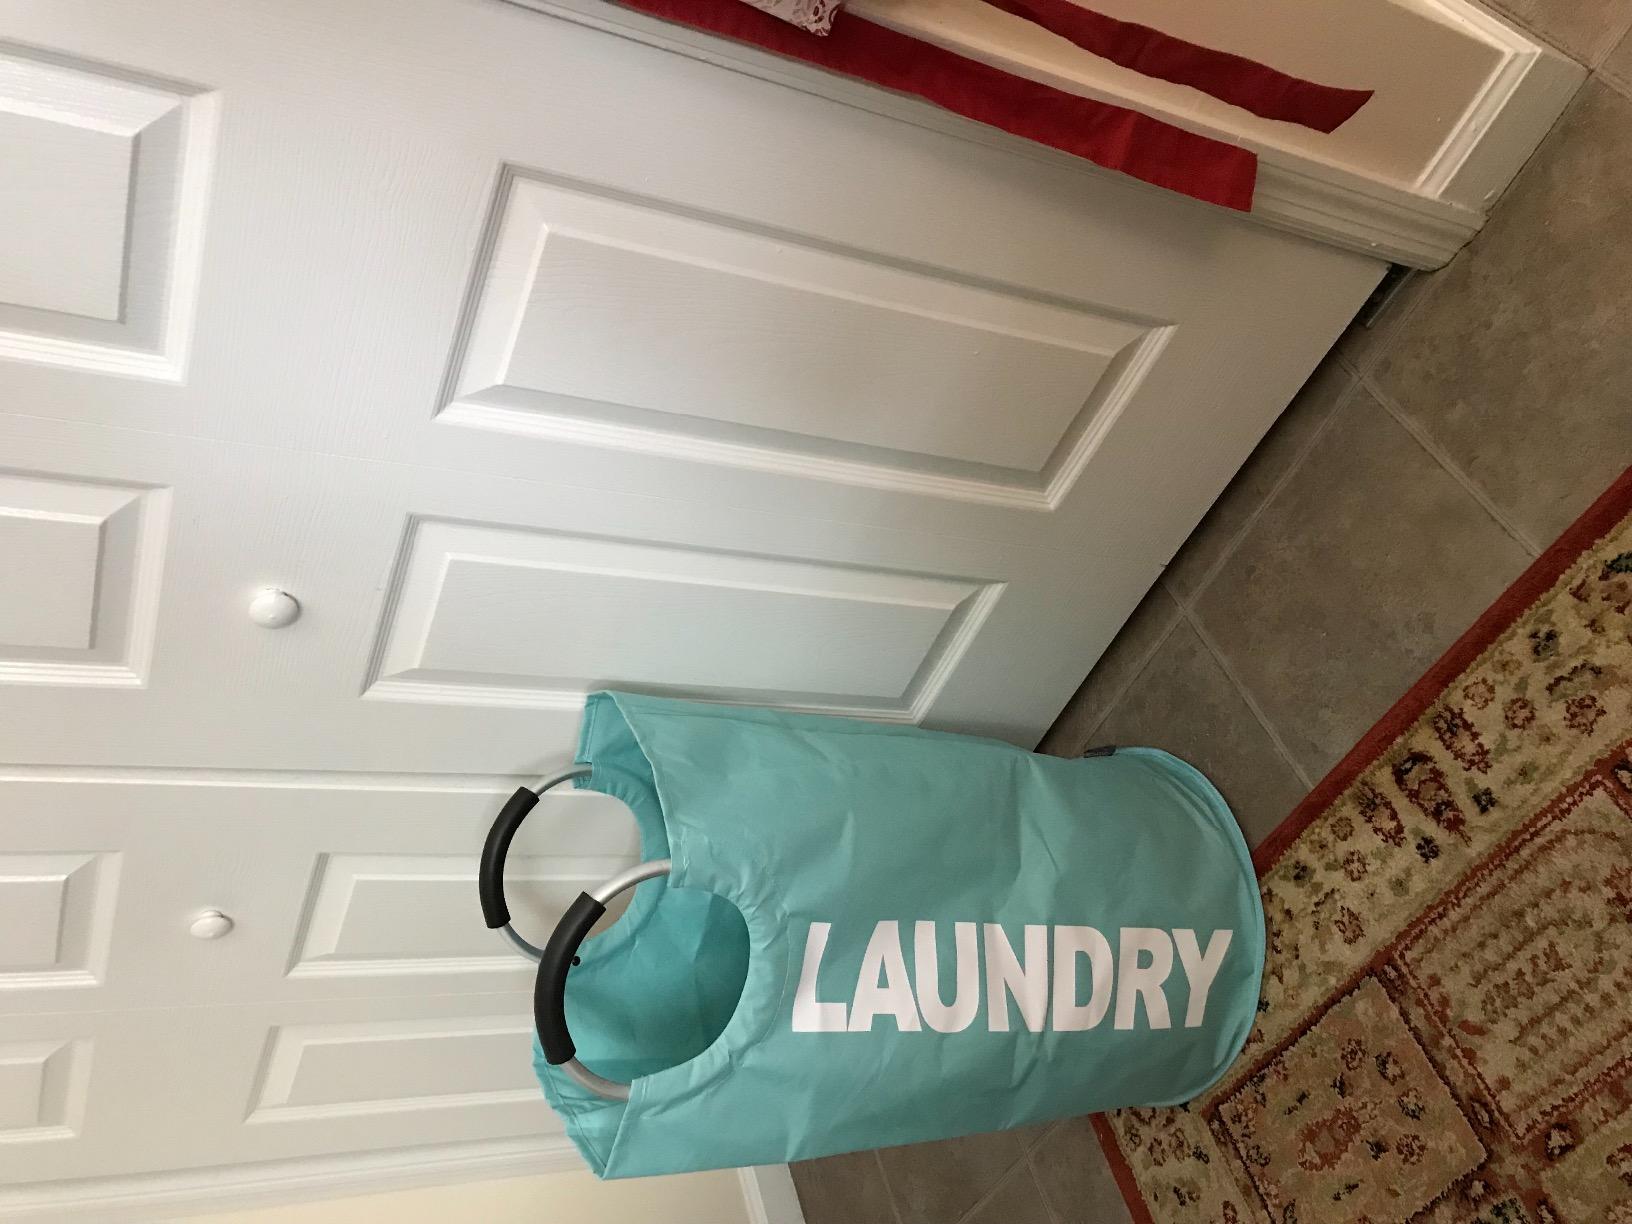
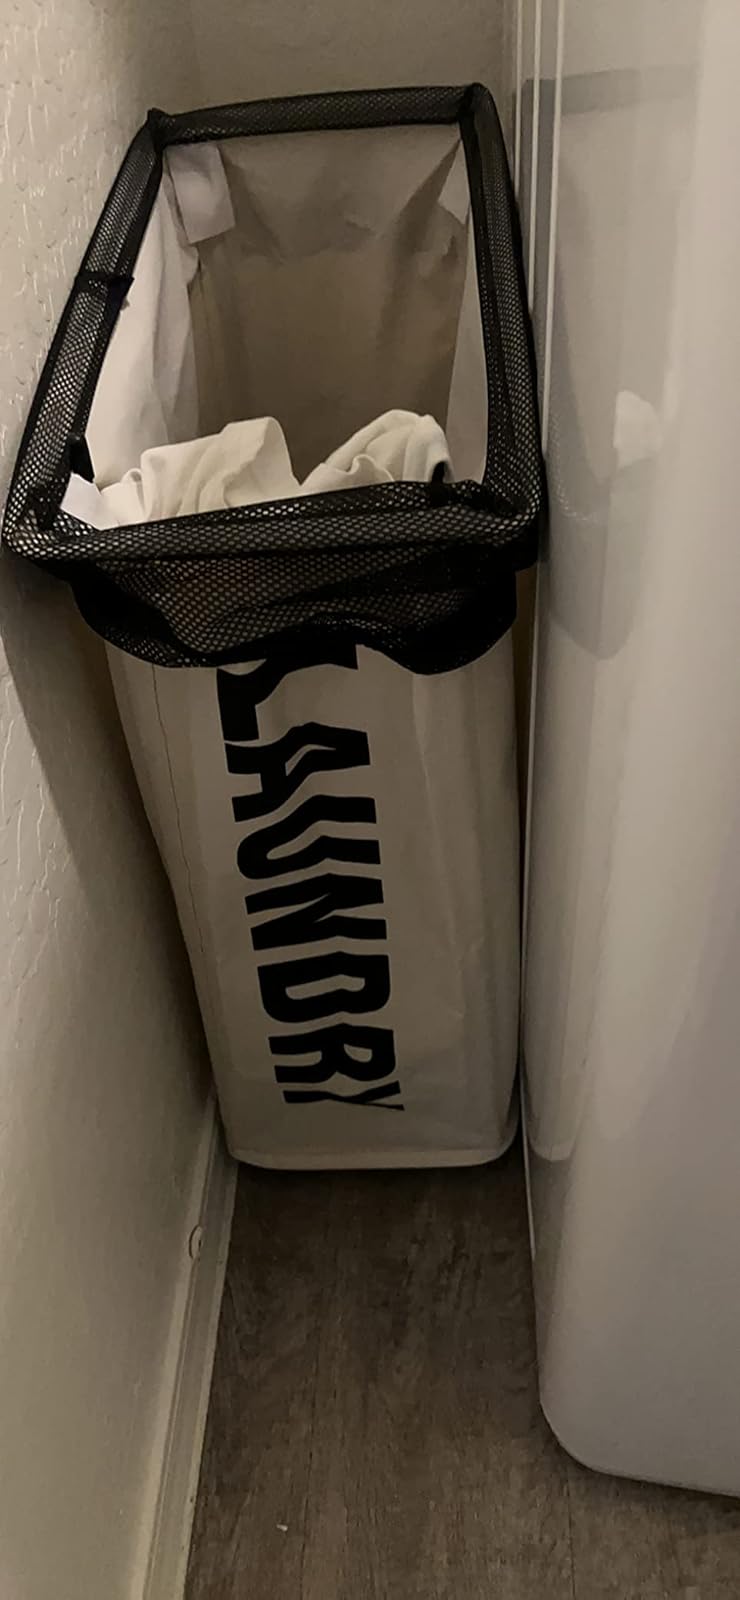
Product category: items_hamper
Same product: no